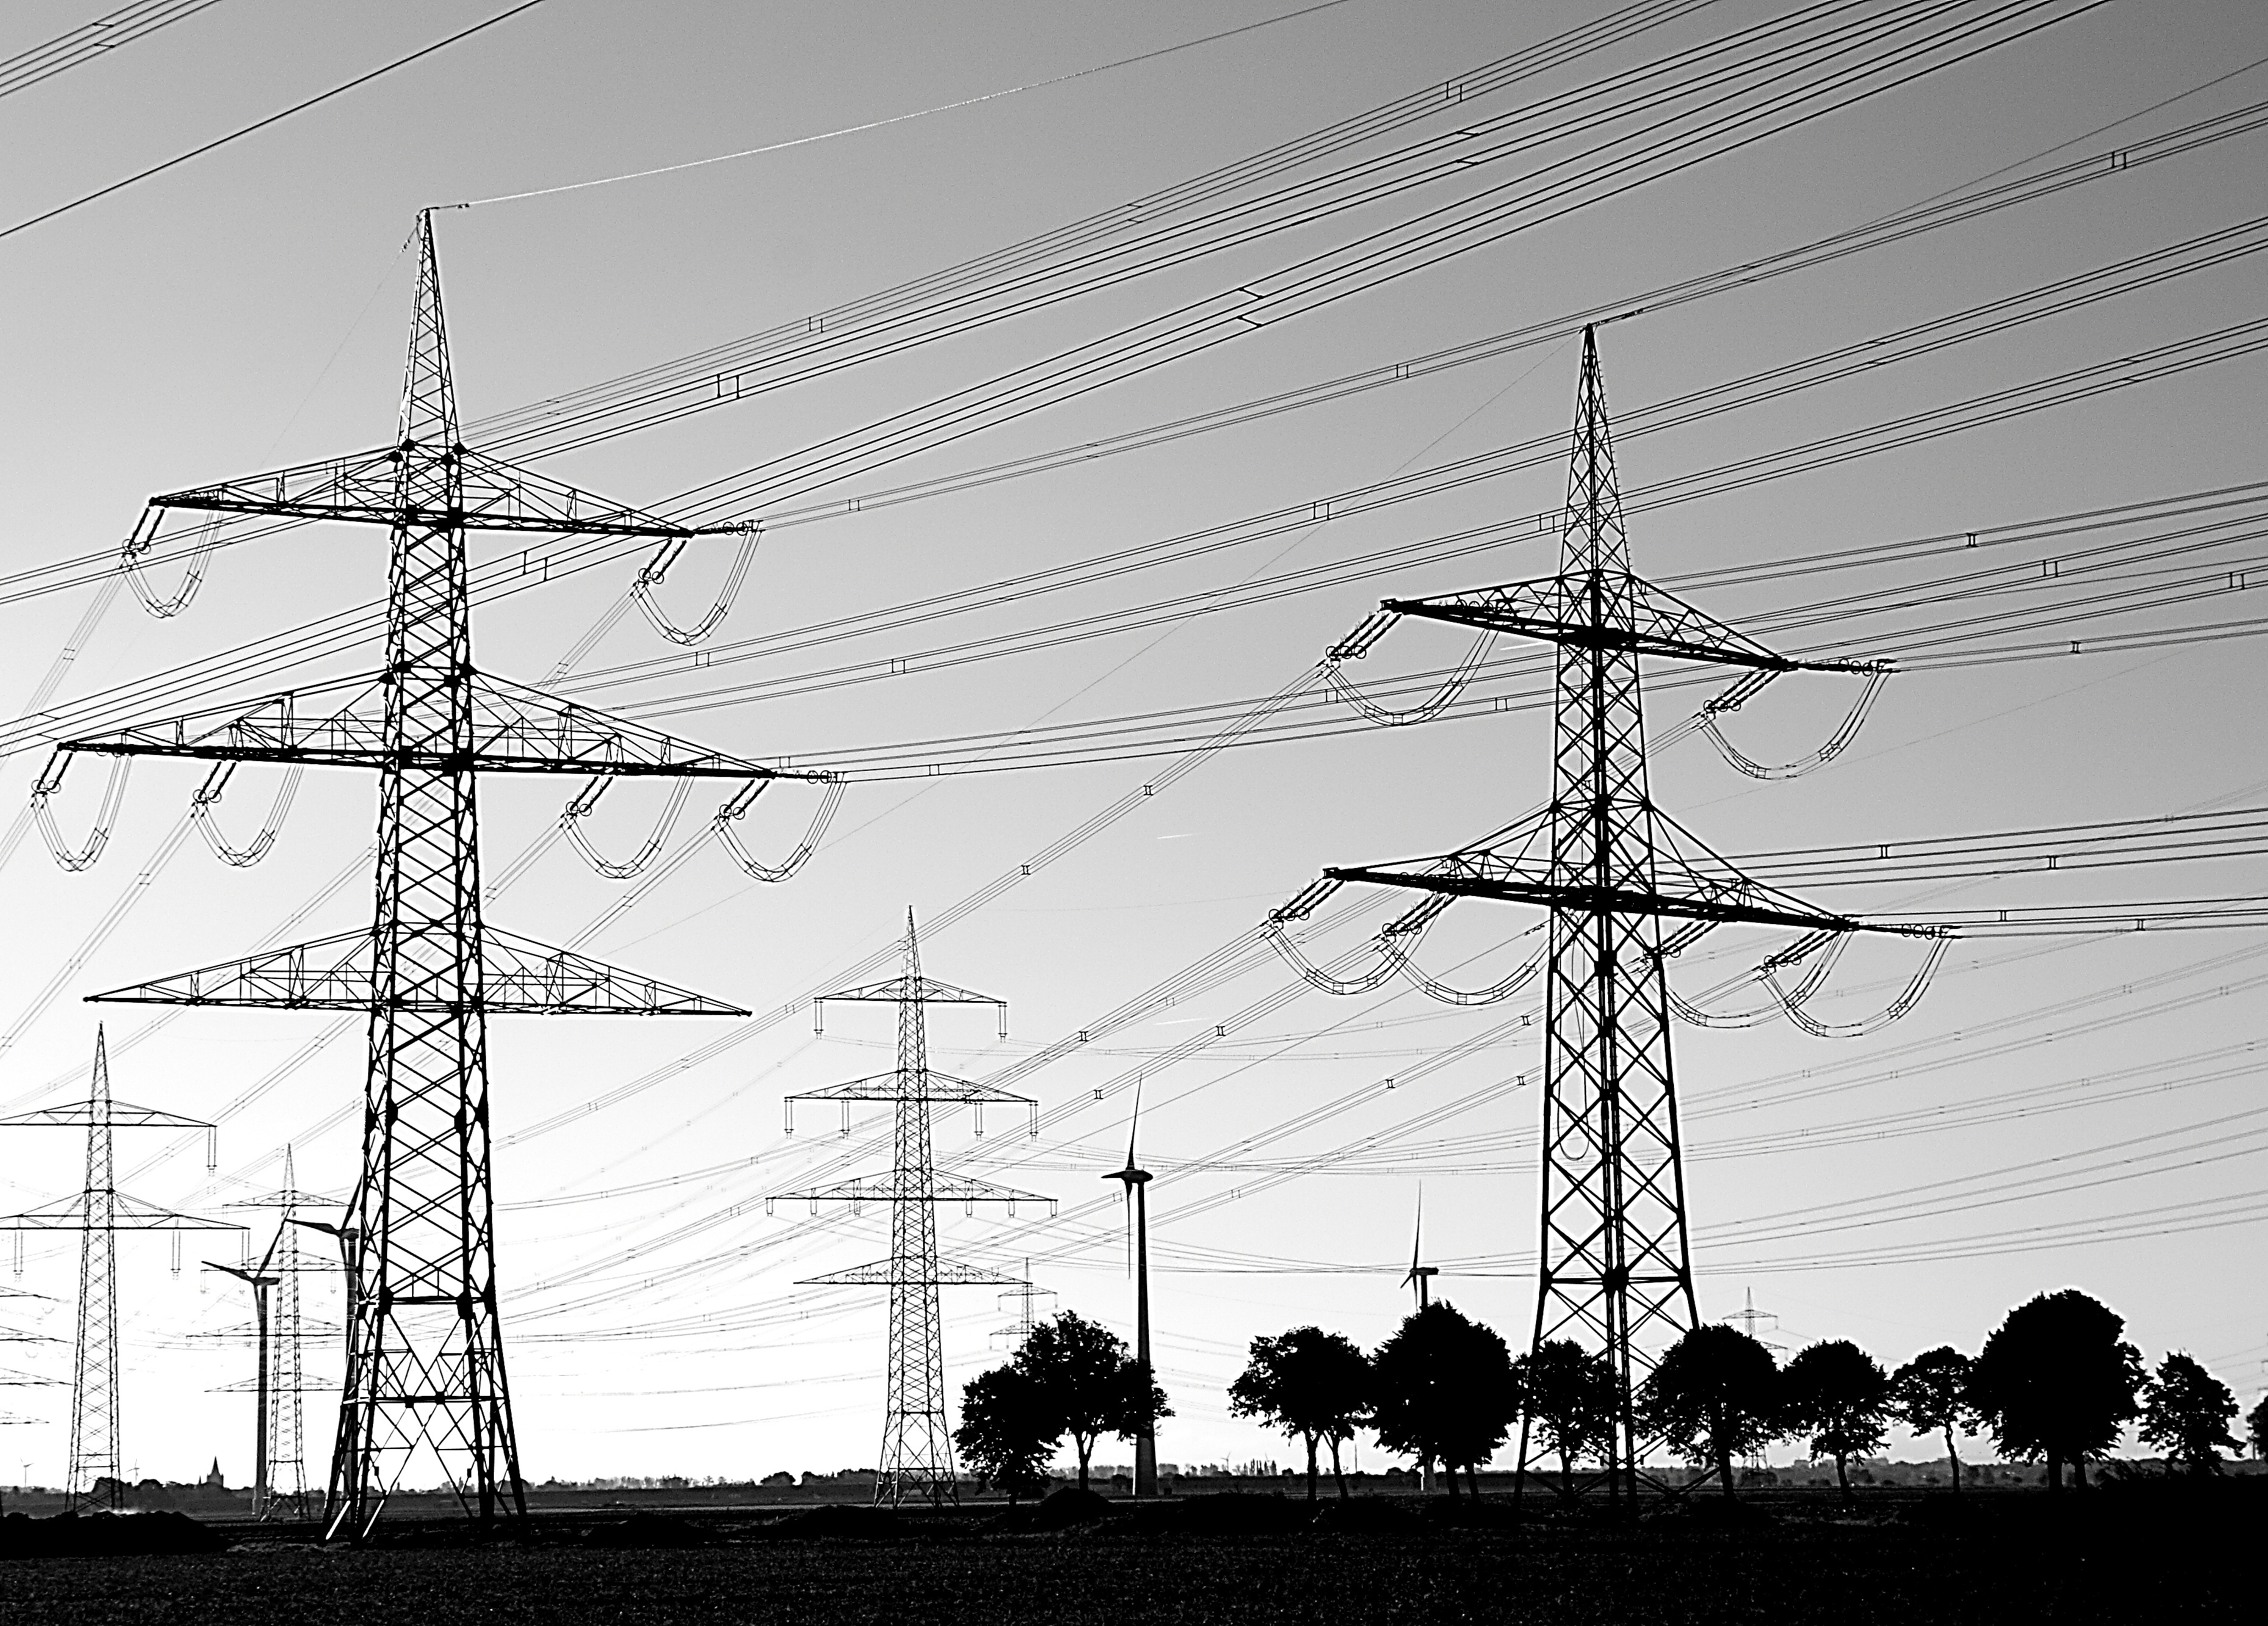
black and white, technology, line, tower, power line, mast, electricity, monochrome, energy, high voltage, current, pylon, energy revolution, upper lines, power poles, power supply, power lines, transmission tower, current conducting, monochrome photography, outdoor structure, electrical supply, overhead power line